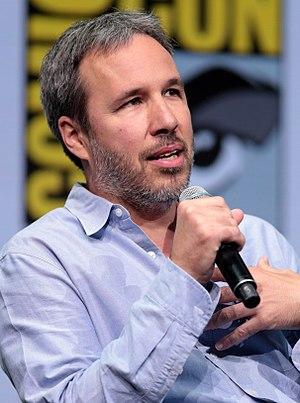
Le Festival de Cannes 2018, 71ᵉ édition, a lieu du 8 au 19 mai 2018 au Palais des festivals, à Cannes. Le maître de cérémonie est Édouard Baer qui reprend ce rôle pour la troisième fois.